Philippopolis (Thrace)

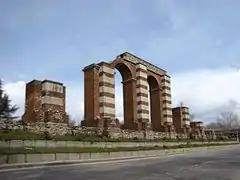
The Roman aqueduct on Komatevsko Shose

The walls were originally built in the 4th c. BC around the Three Hills. In 172, according to an inscription found in the East Gate area from the reign of Emperor Marcus Aurelius, the city walls were strengthened on the three hills, and extended around the city in the plain in the areas to the east and west of the three hills, including, unusually, the stadium. Part of this wall can be seen today under Djumaya Square, next to the Stadium. However the wall was also built across part of the city lying to the south of the forum strangely leaving many buildings outside the protection of the walls. Eventually this area became derelict and was used as a cemetery where early Christian tombs have been discovered. Although damaged in 251 during the Gothic invasion, the walls were renovated in the 3rd and 4th centuries. After the Gothic invasions changes were made particularly in the East Gate complex. The earlier gate was abandoned and a new gate was added which included an existing triumphal arch in honour of Hadrian from the 2nd century.